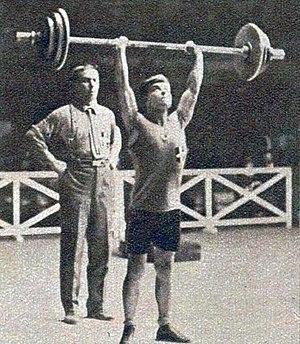
L'Italien Pierino Gabetti, champion olympique des poids plumes en 1924.
Résultats des épreuves d'haltérophilie dans le cadre des Jeux olympiques d'été de 1924 à Paris en France. Cinq épreuves furent disputées.